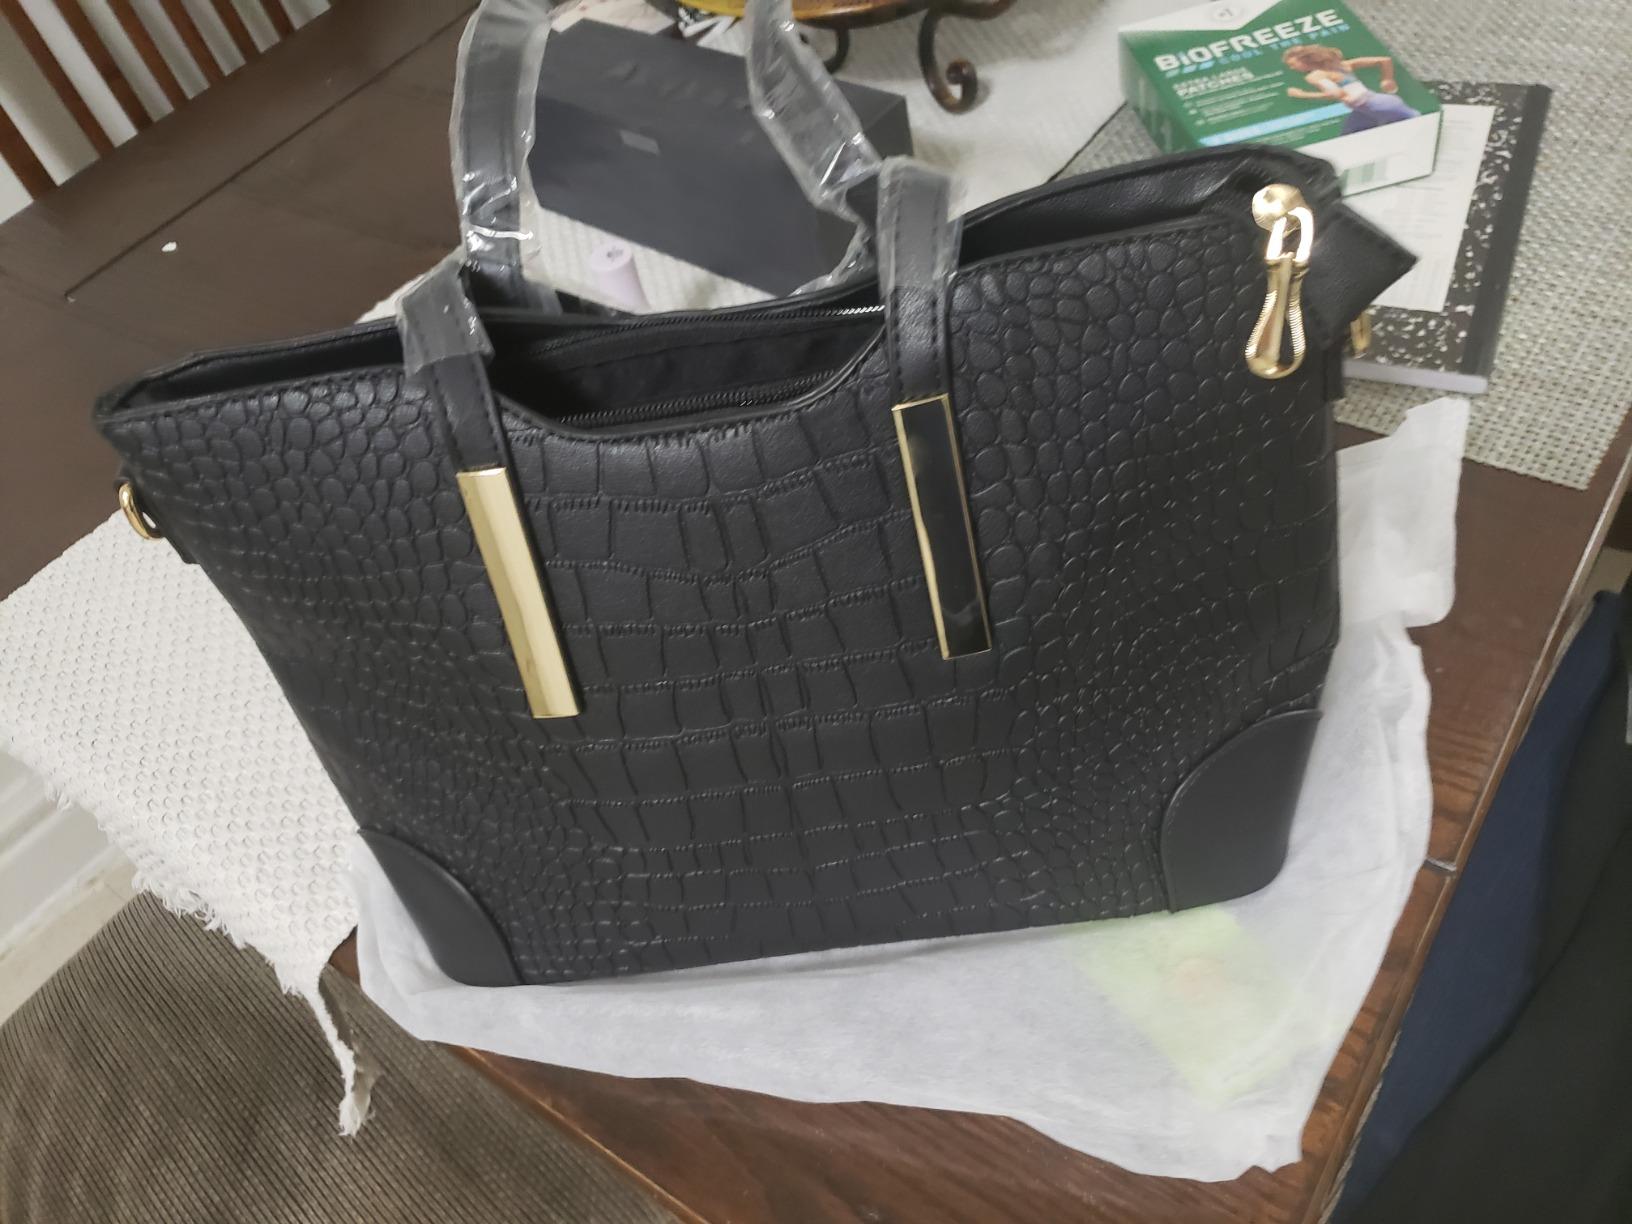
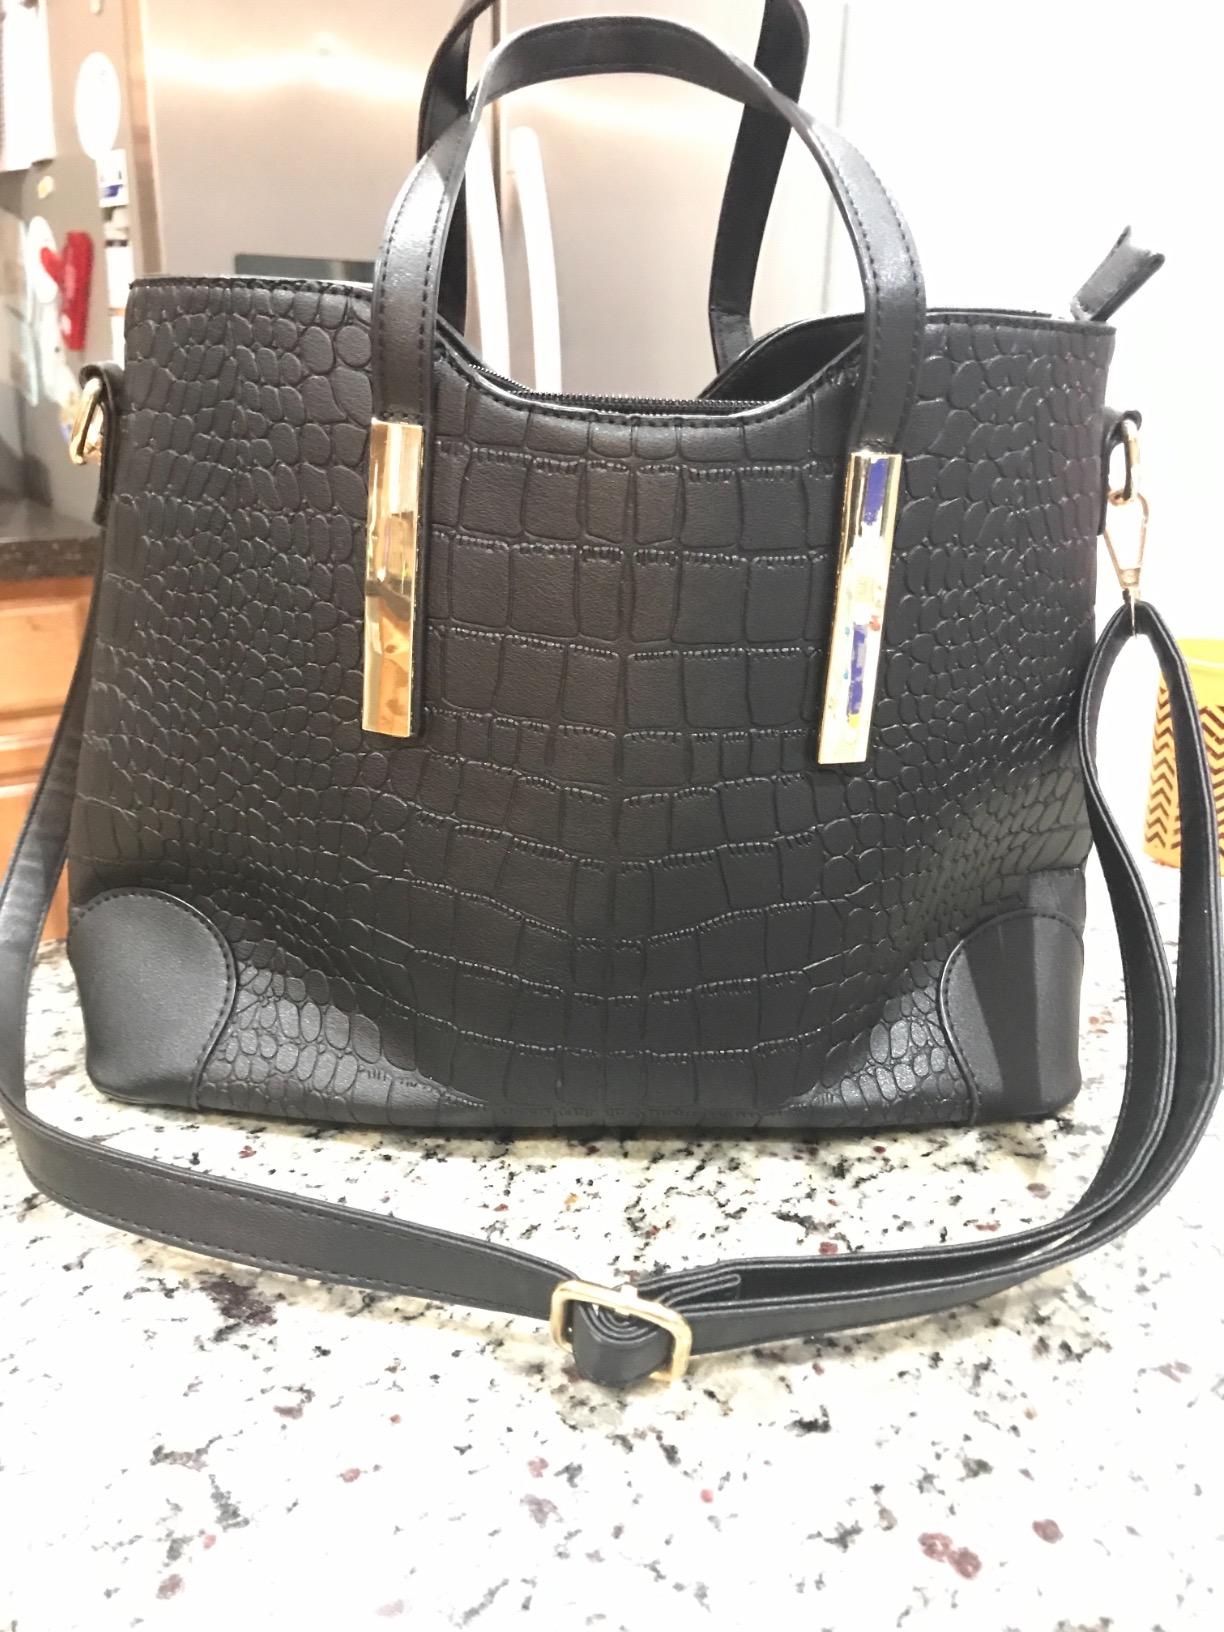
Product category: accessories_handbag
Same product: yes